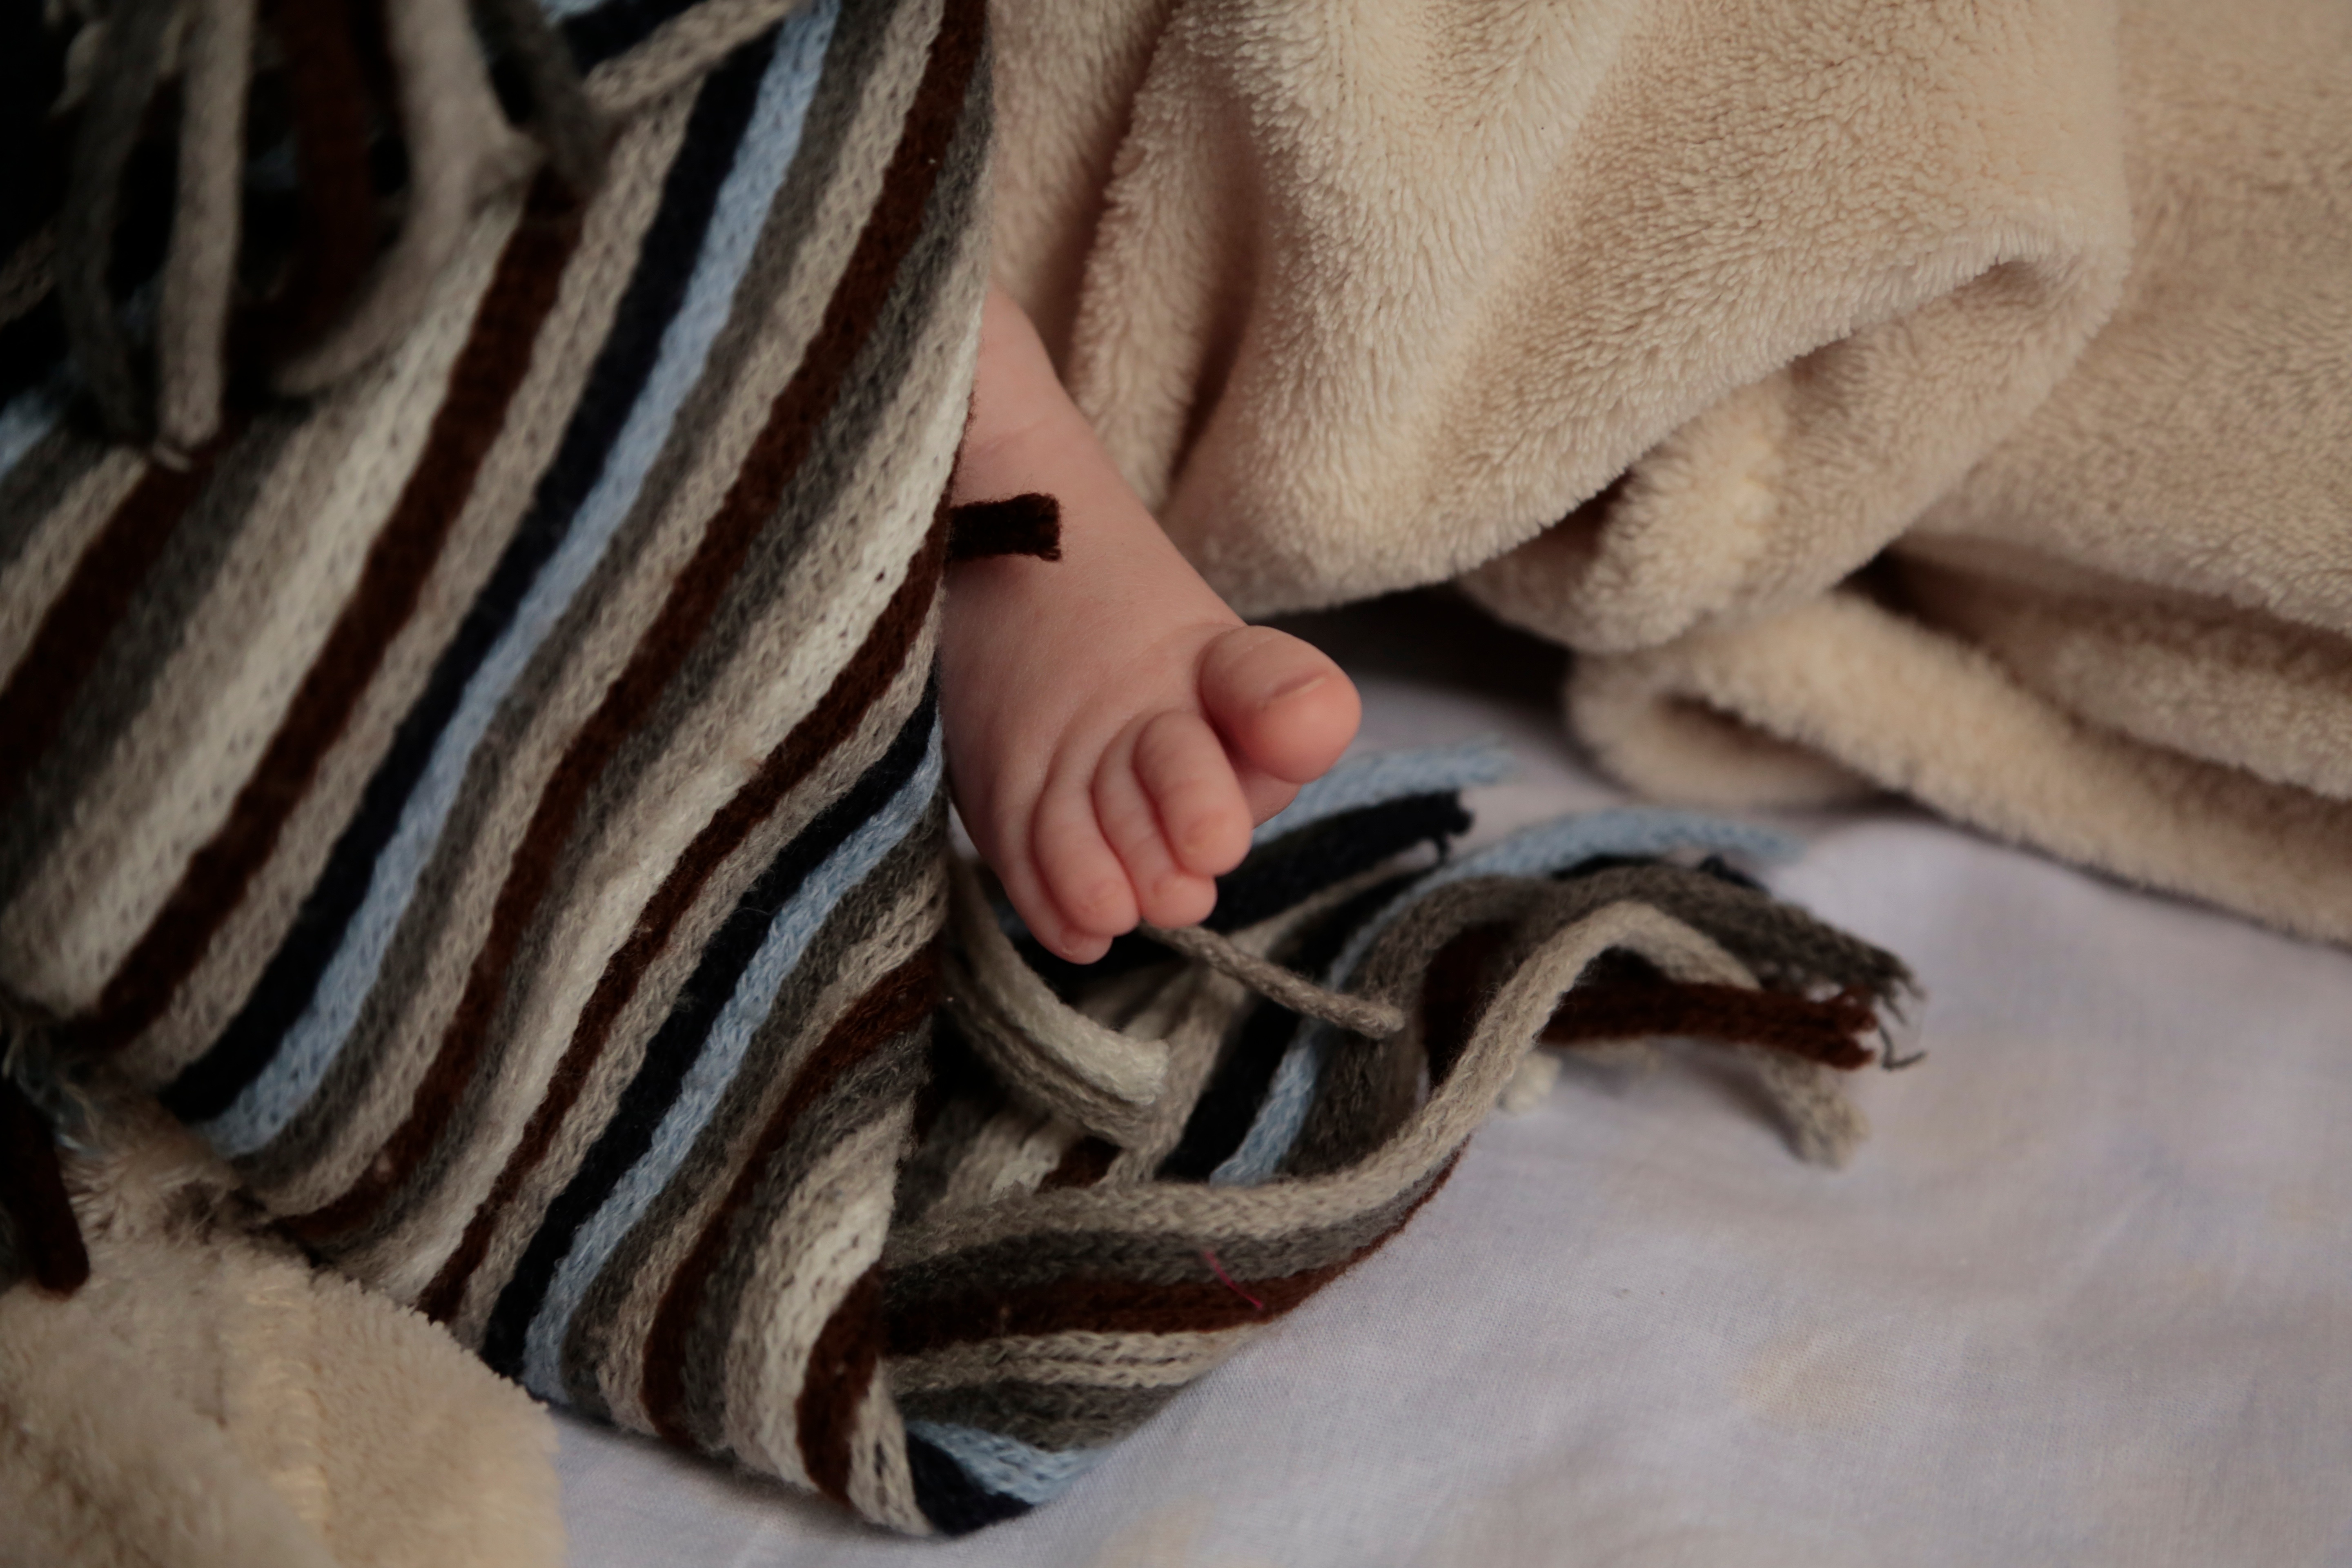
hand, hair, fur, wool, scarf, material, hairstyle, textile, skin